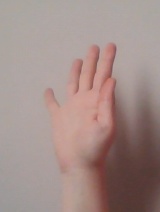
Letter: sheen